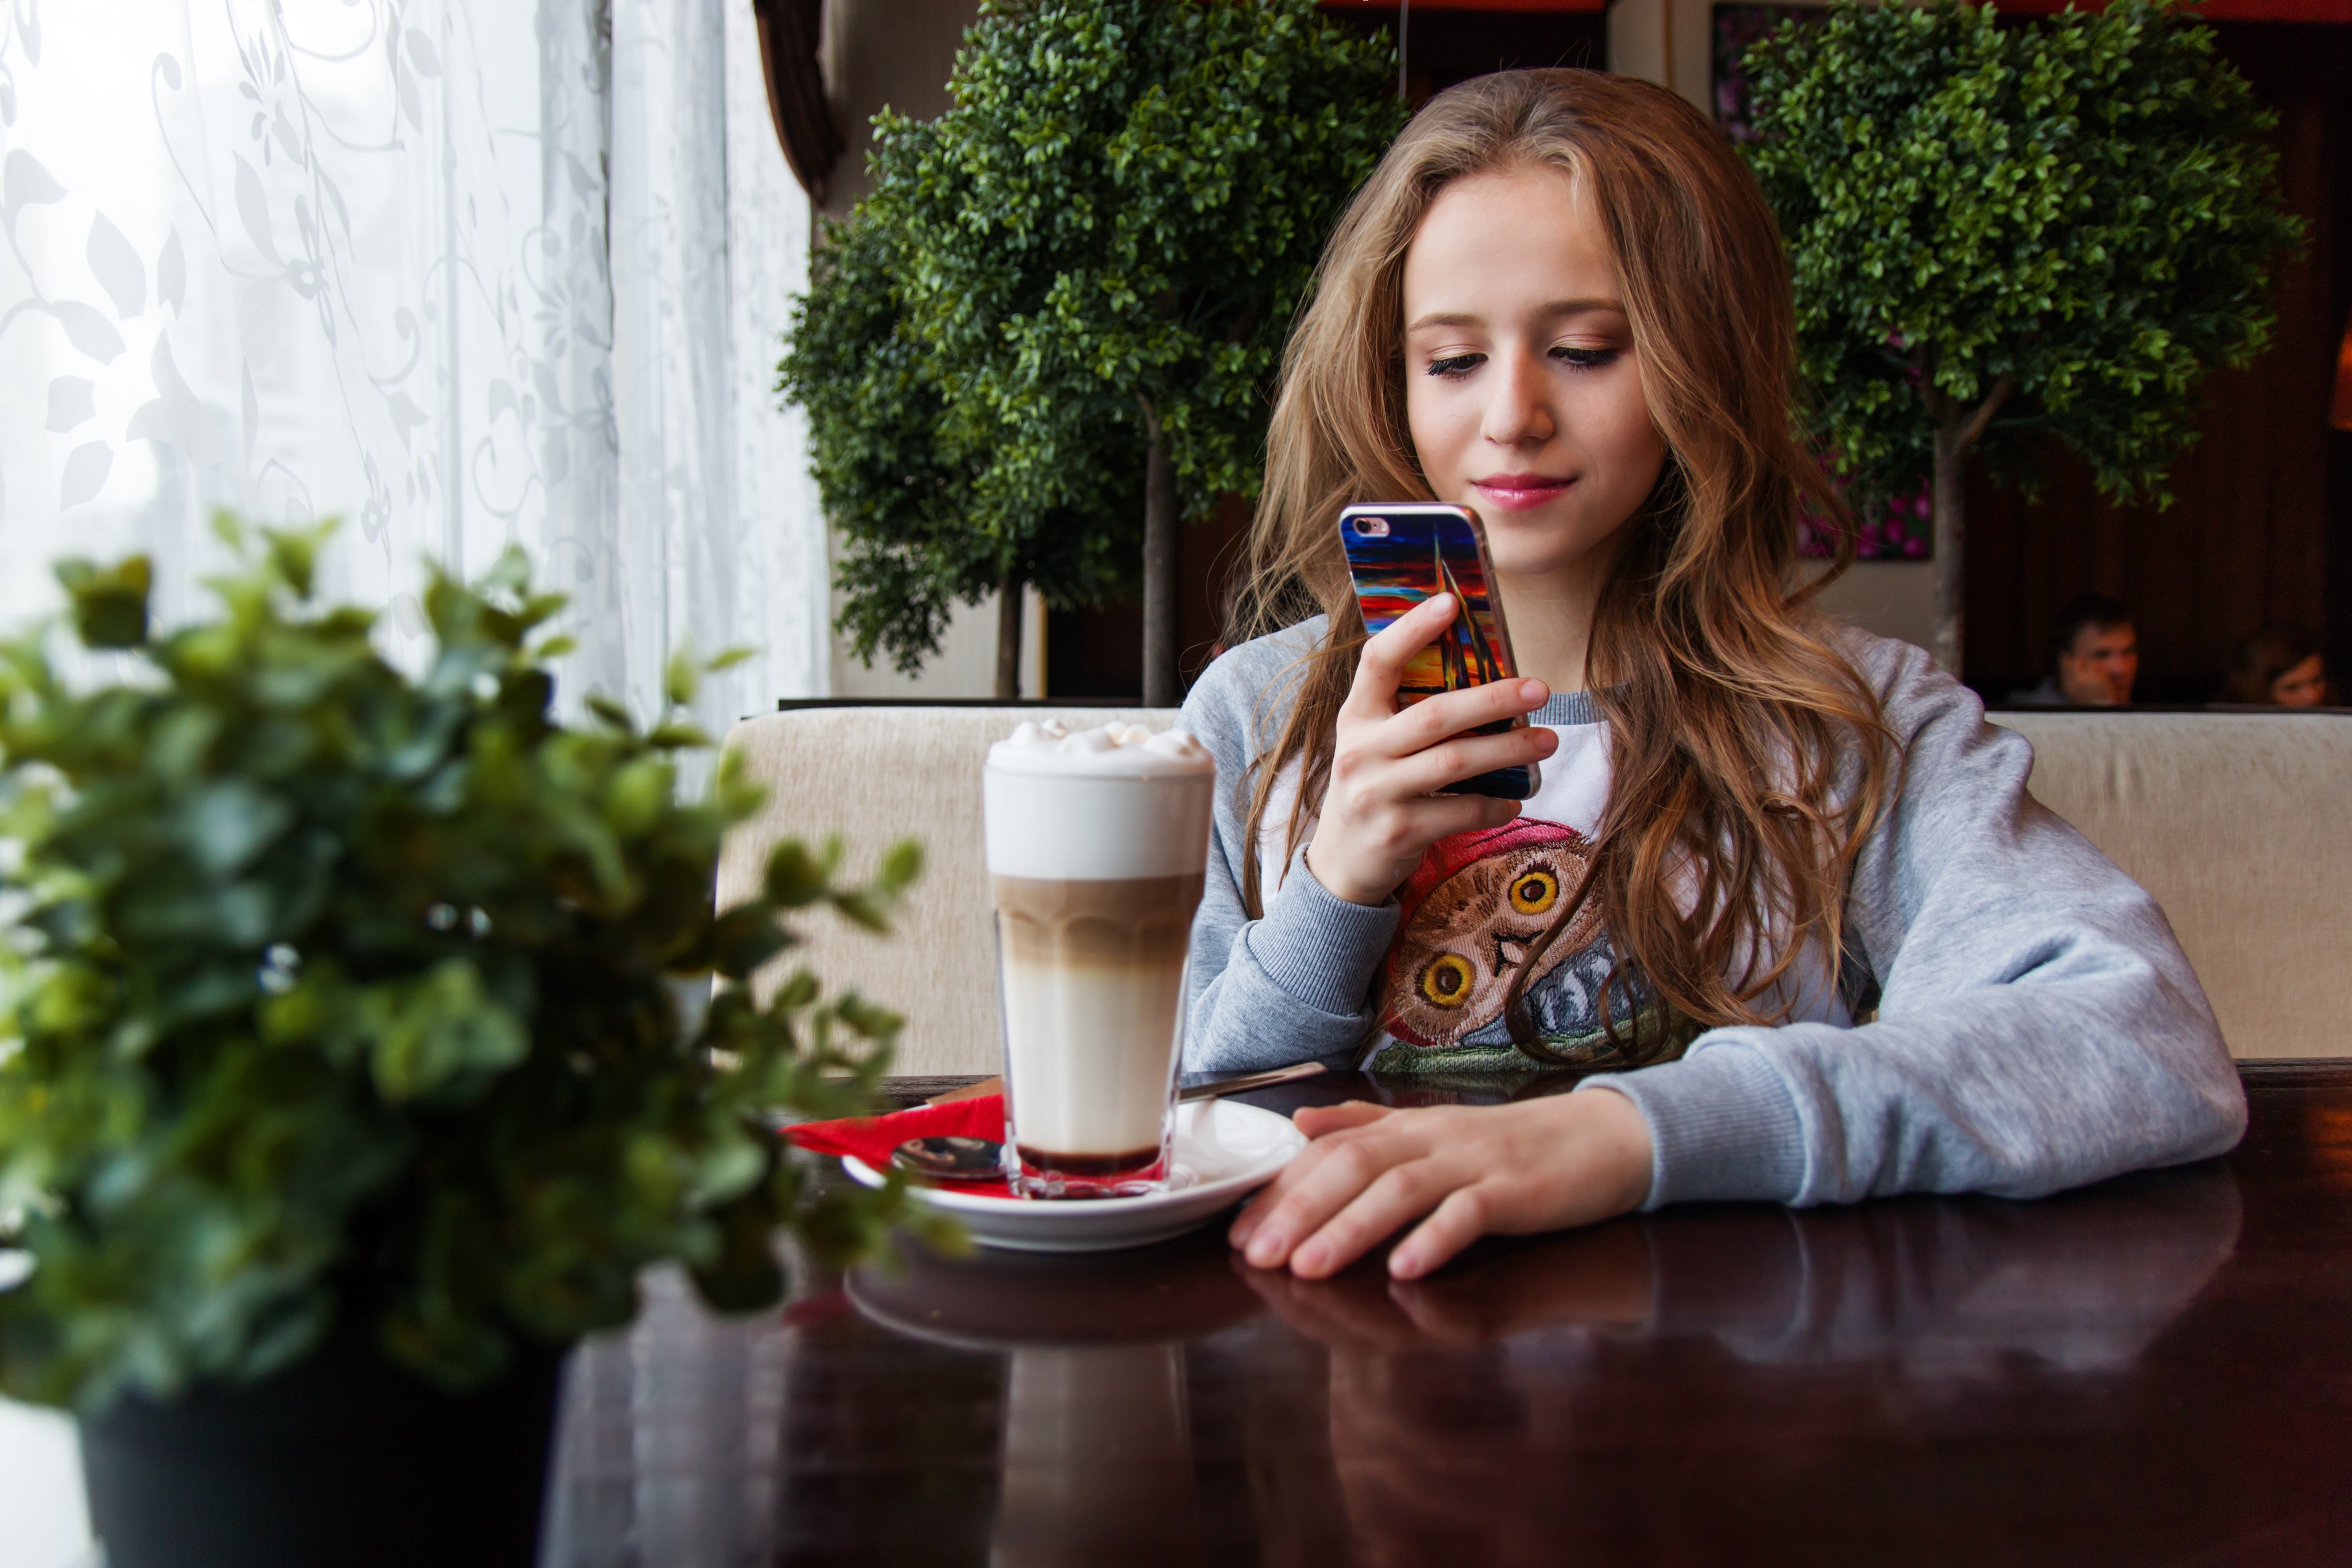
smartphone, table, person, cafe, coffee, girl, flower, window, vacation, cup, latte, portrait, spring, red, youth, curtain, drink, cream, smile, long hair, flowers, eating, beauty, like, russian, teen, greens, drink coffee, pleased, human action, instagramm, near the window, at the table